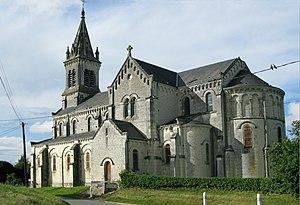
L'église d'heugnes
Heugnes est une commune française située dans le département de l'Indre, en région Centre-Val de Loire.